Tughril III

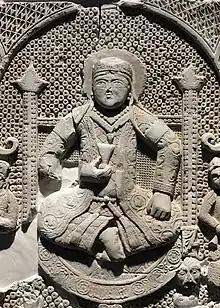
Probable depiction of Tughril III (1176–1194), from Rayy, Iran.

Tughril III (died 1194) was the last sultan of the Seljuk Empire from 1175 until his death.